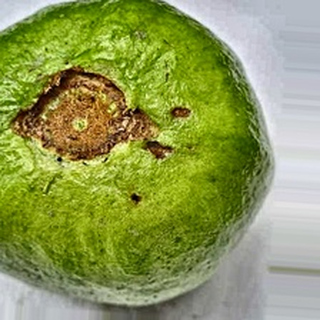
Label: guava_fruit_fly